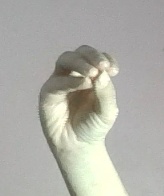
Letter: ha